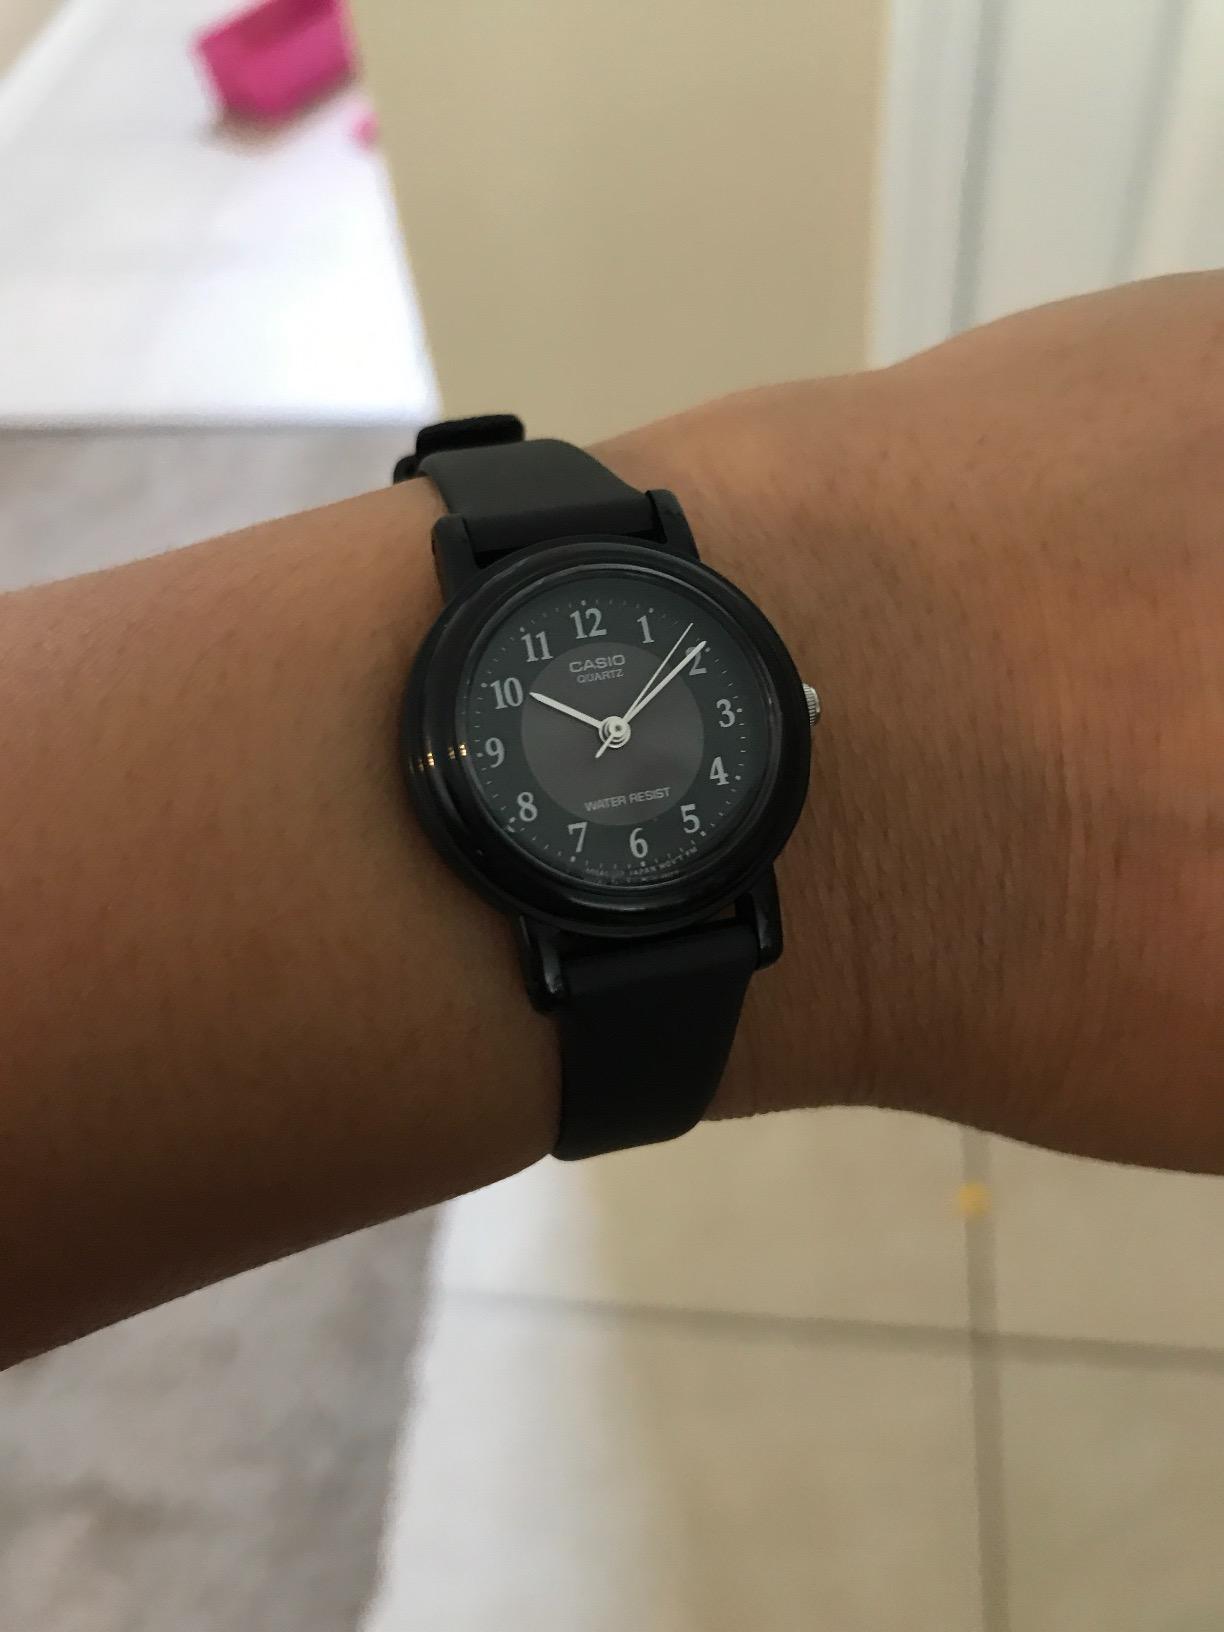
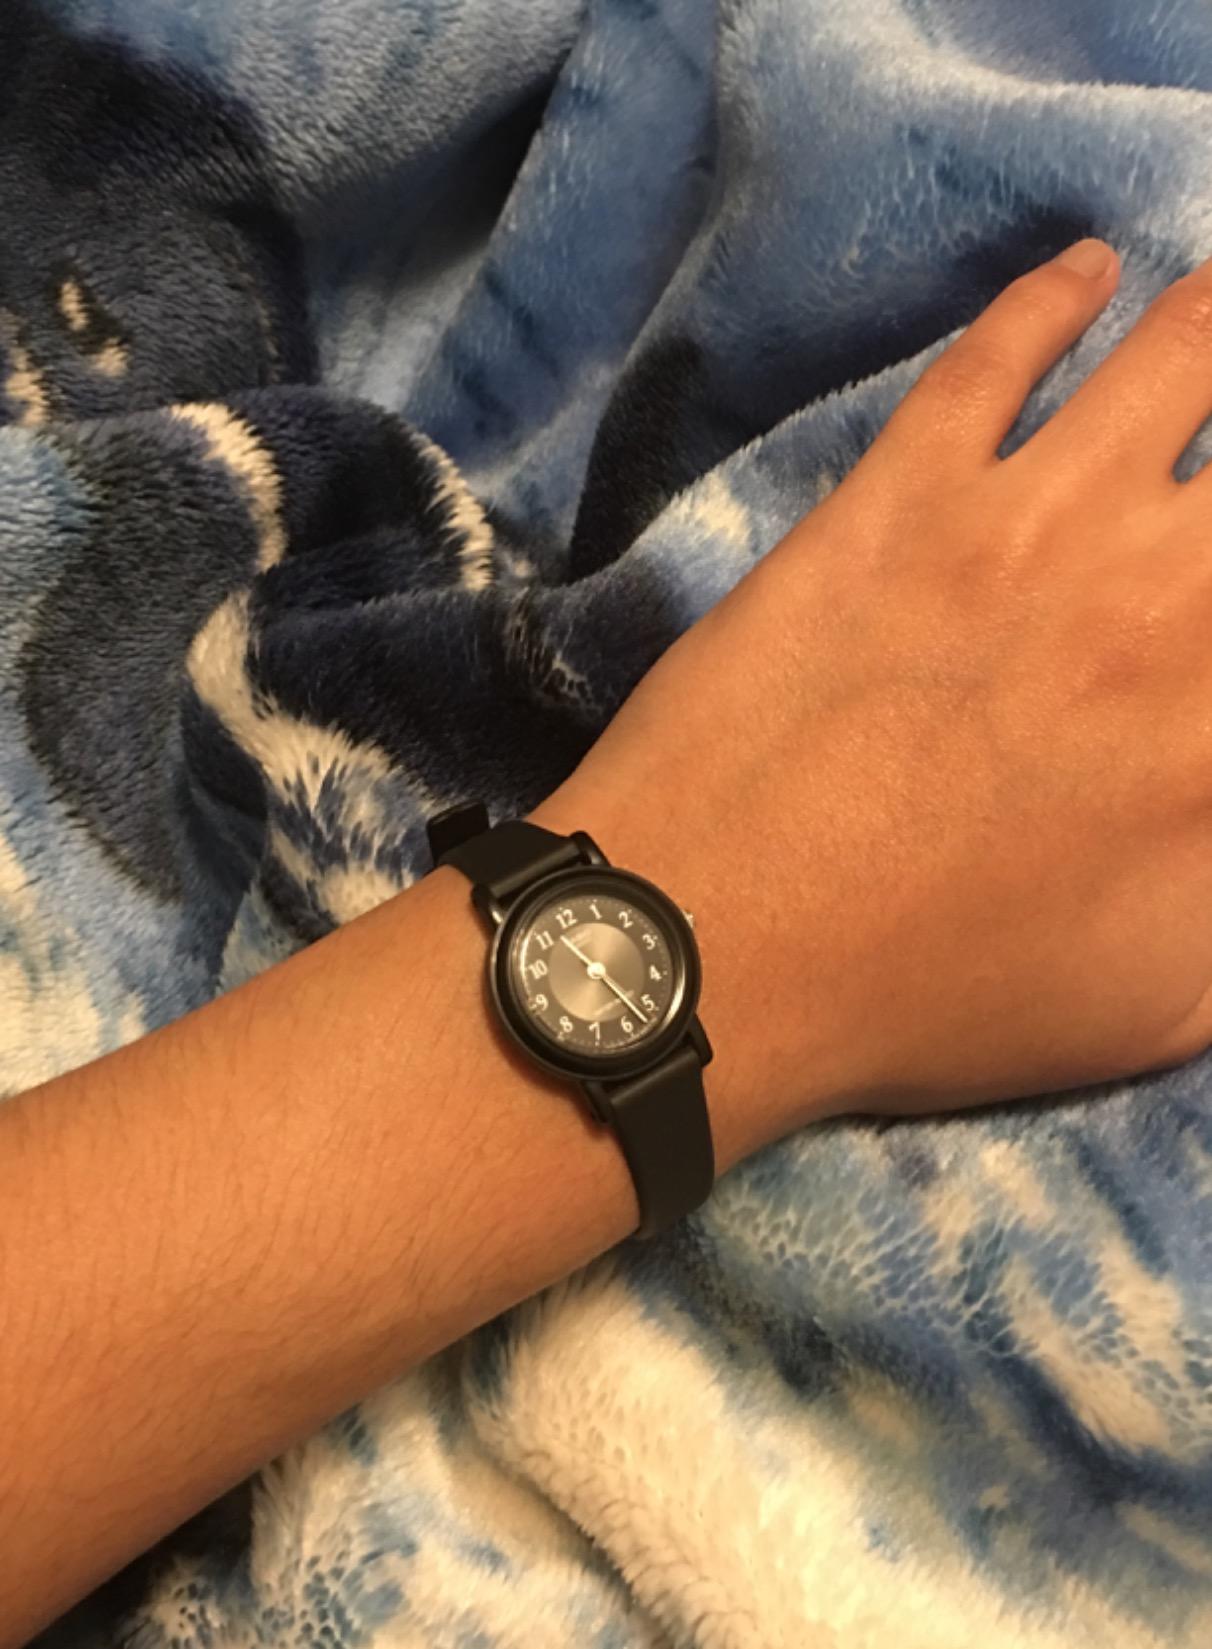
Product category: accessories_watch
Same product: yes